Texas Southern University

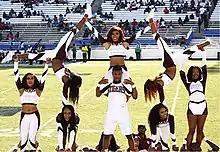
TSU cheerleaders at the State Fair Showdown, October 2019

Some of TSU's over 180 student organizations include the TSU Royal Court, TSU Cheerleaders, Debate Team, Psi Chi Honor Society, all nine organizations of the National Pan-Hellenic Council, Students in Free Enterprise, Student Business Leadership Organization (SBLO), Living Testimony Gospel Ministry, TSU Dance Company, HER TSU, Women of GOLD, CSL (Caribbean Student Organization), Boys to Men, Campus PALS, Collegiate 100, Hispanic Student Association (HSA), African Student Association (ASA), California Club, Midwest Club, Louisiana Club, Political Science Club, National Society of Black Engineers, Pre-Law Society, Pre-Alumni Association, University Program Council (UPC), and Student Government Association (SGA).